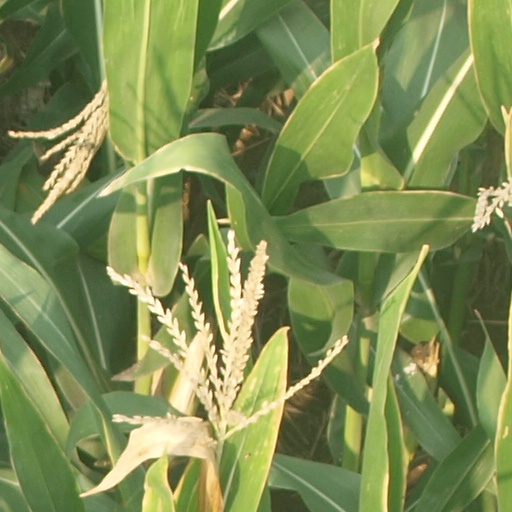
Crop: maize; corn